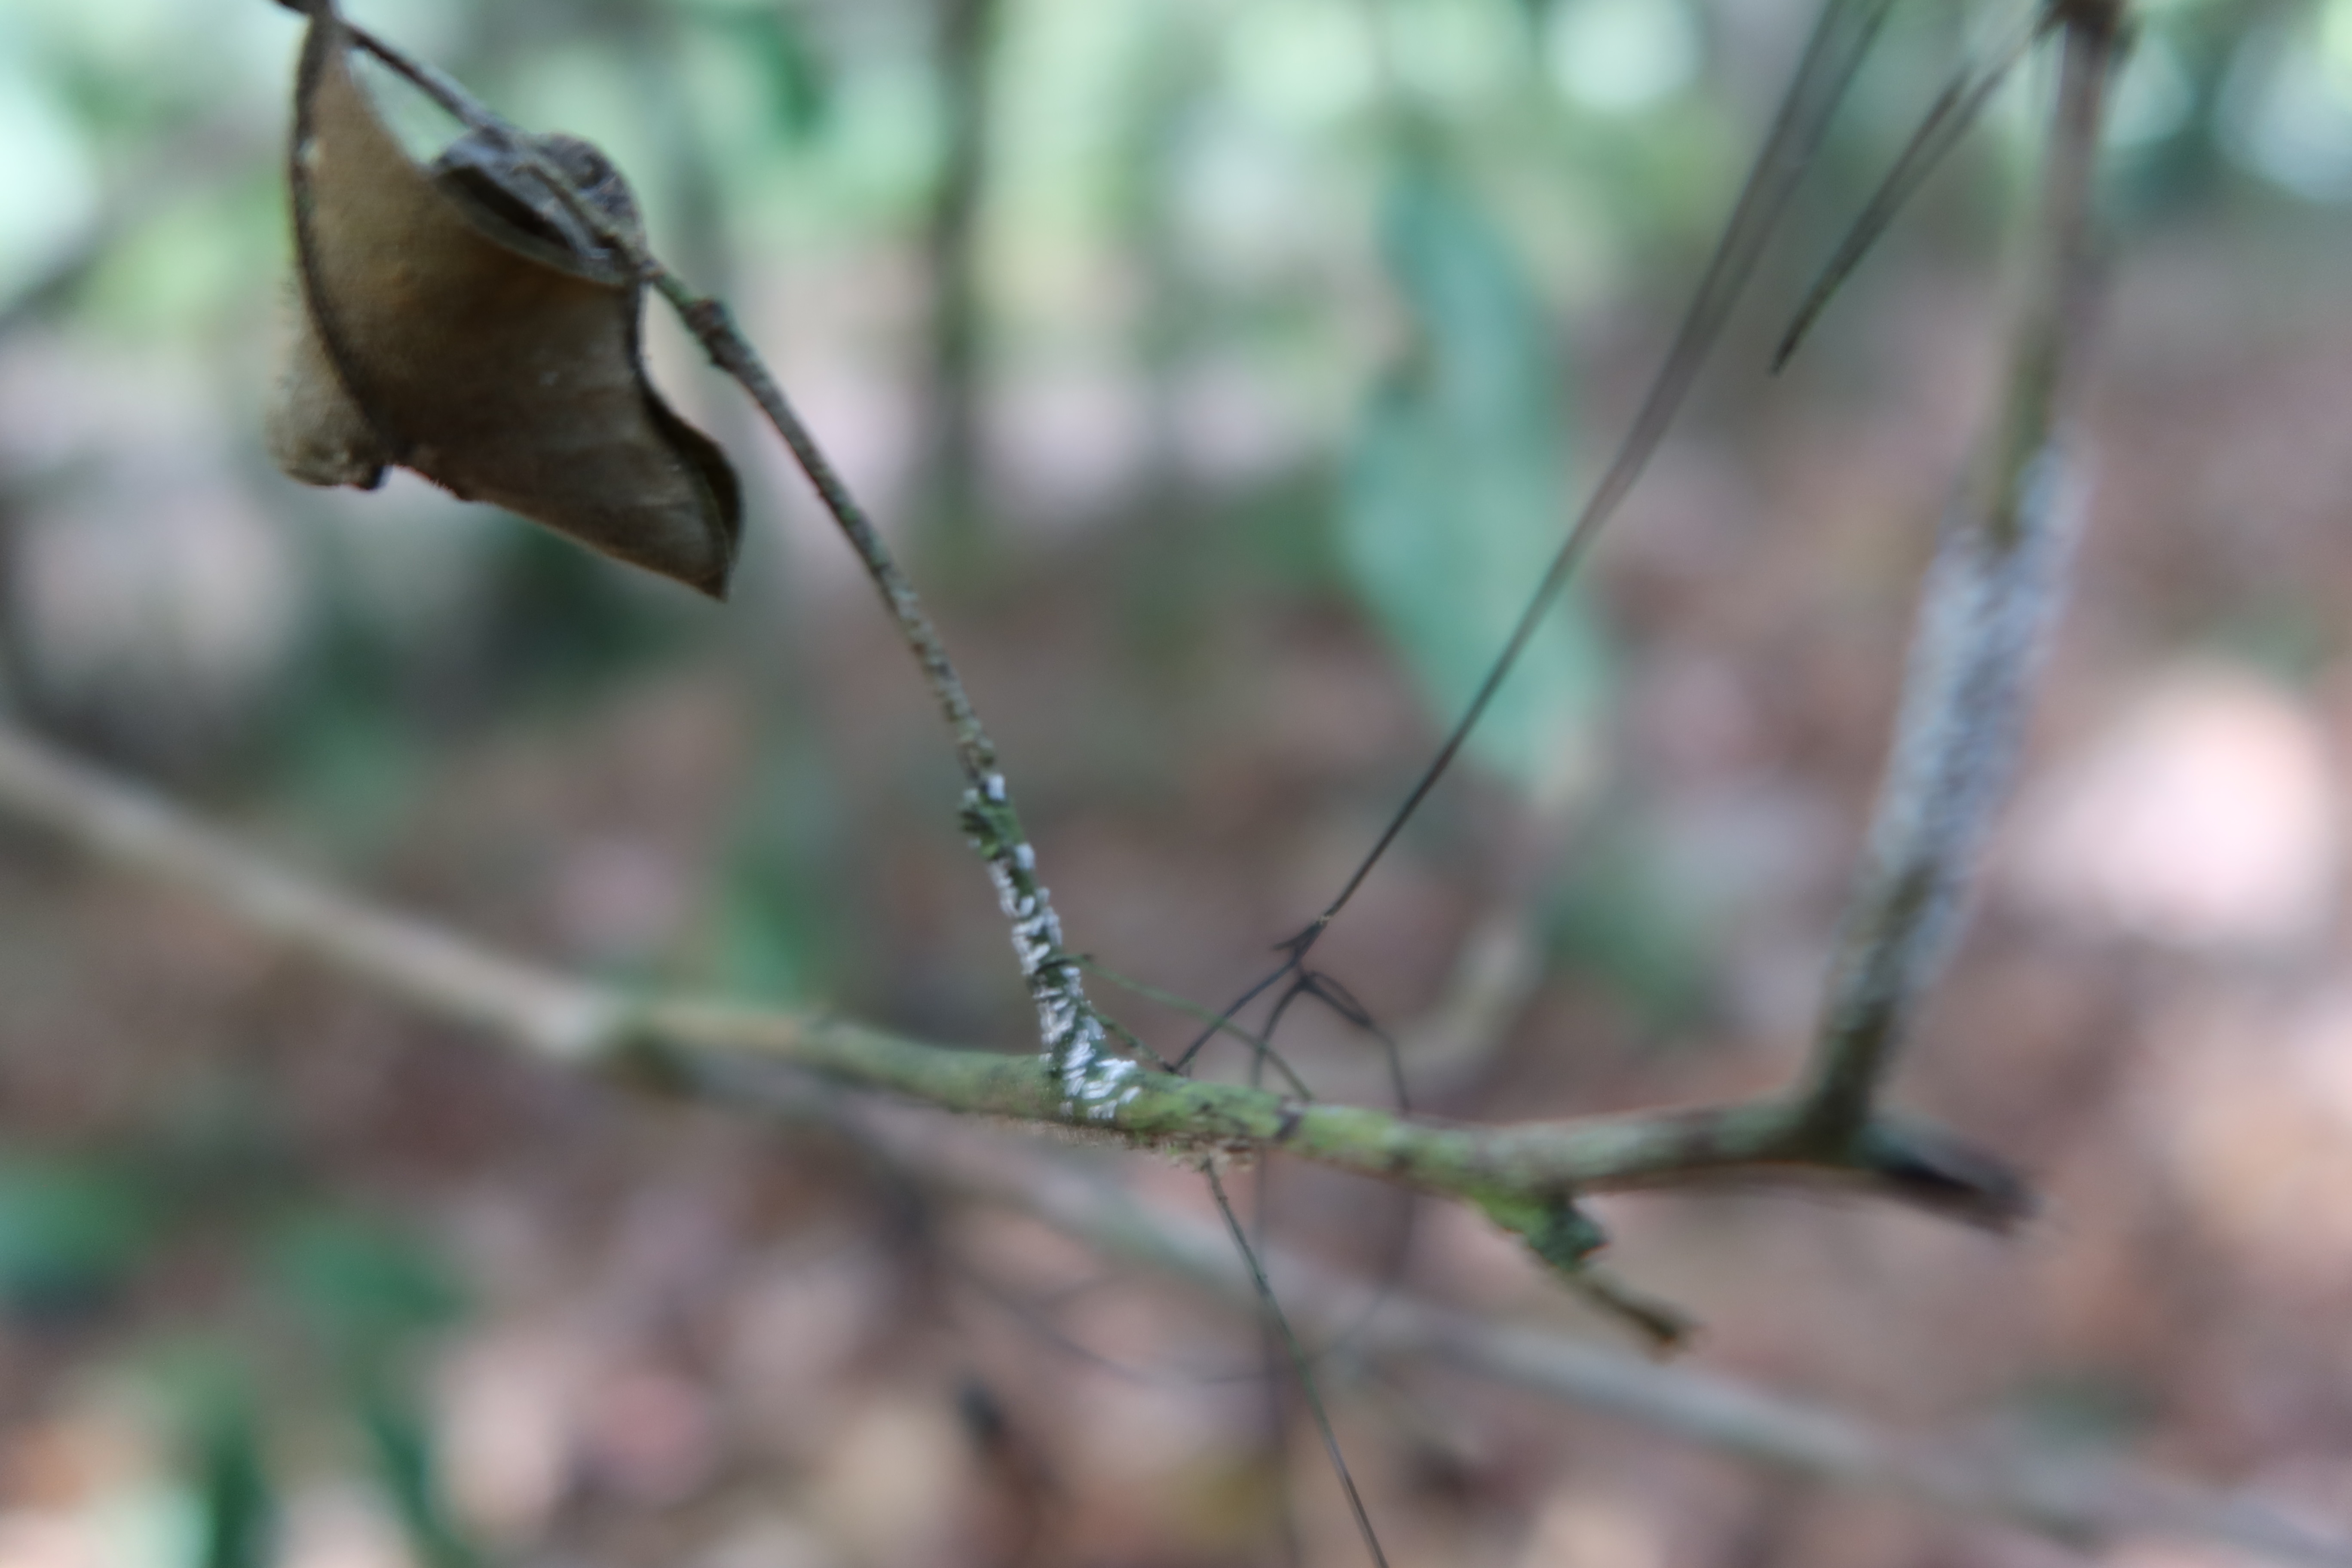
Label: Mealy bugs